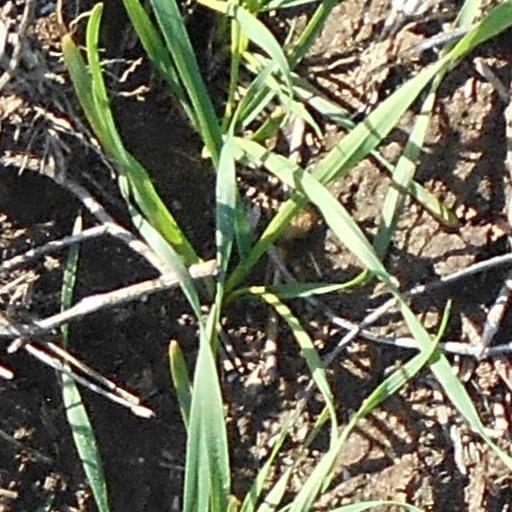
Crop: wheat